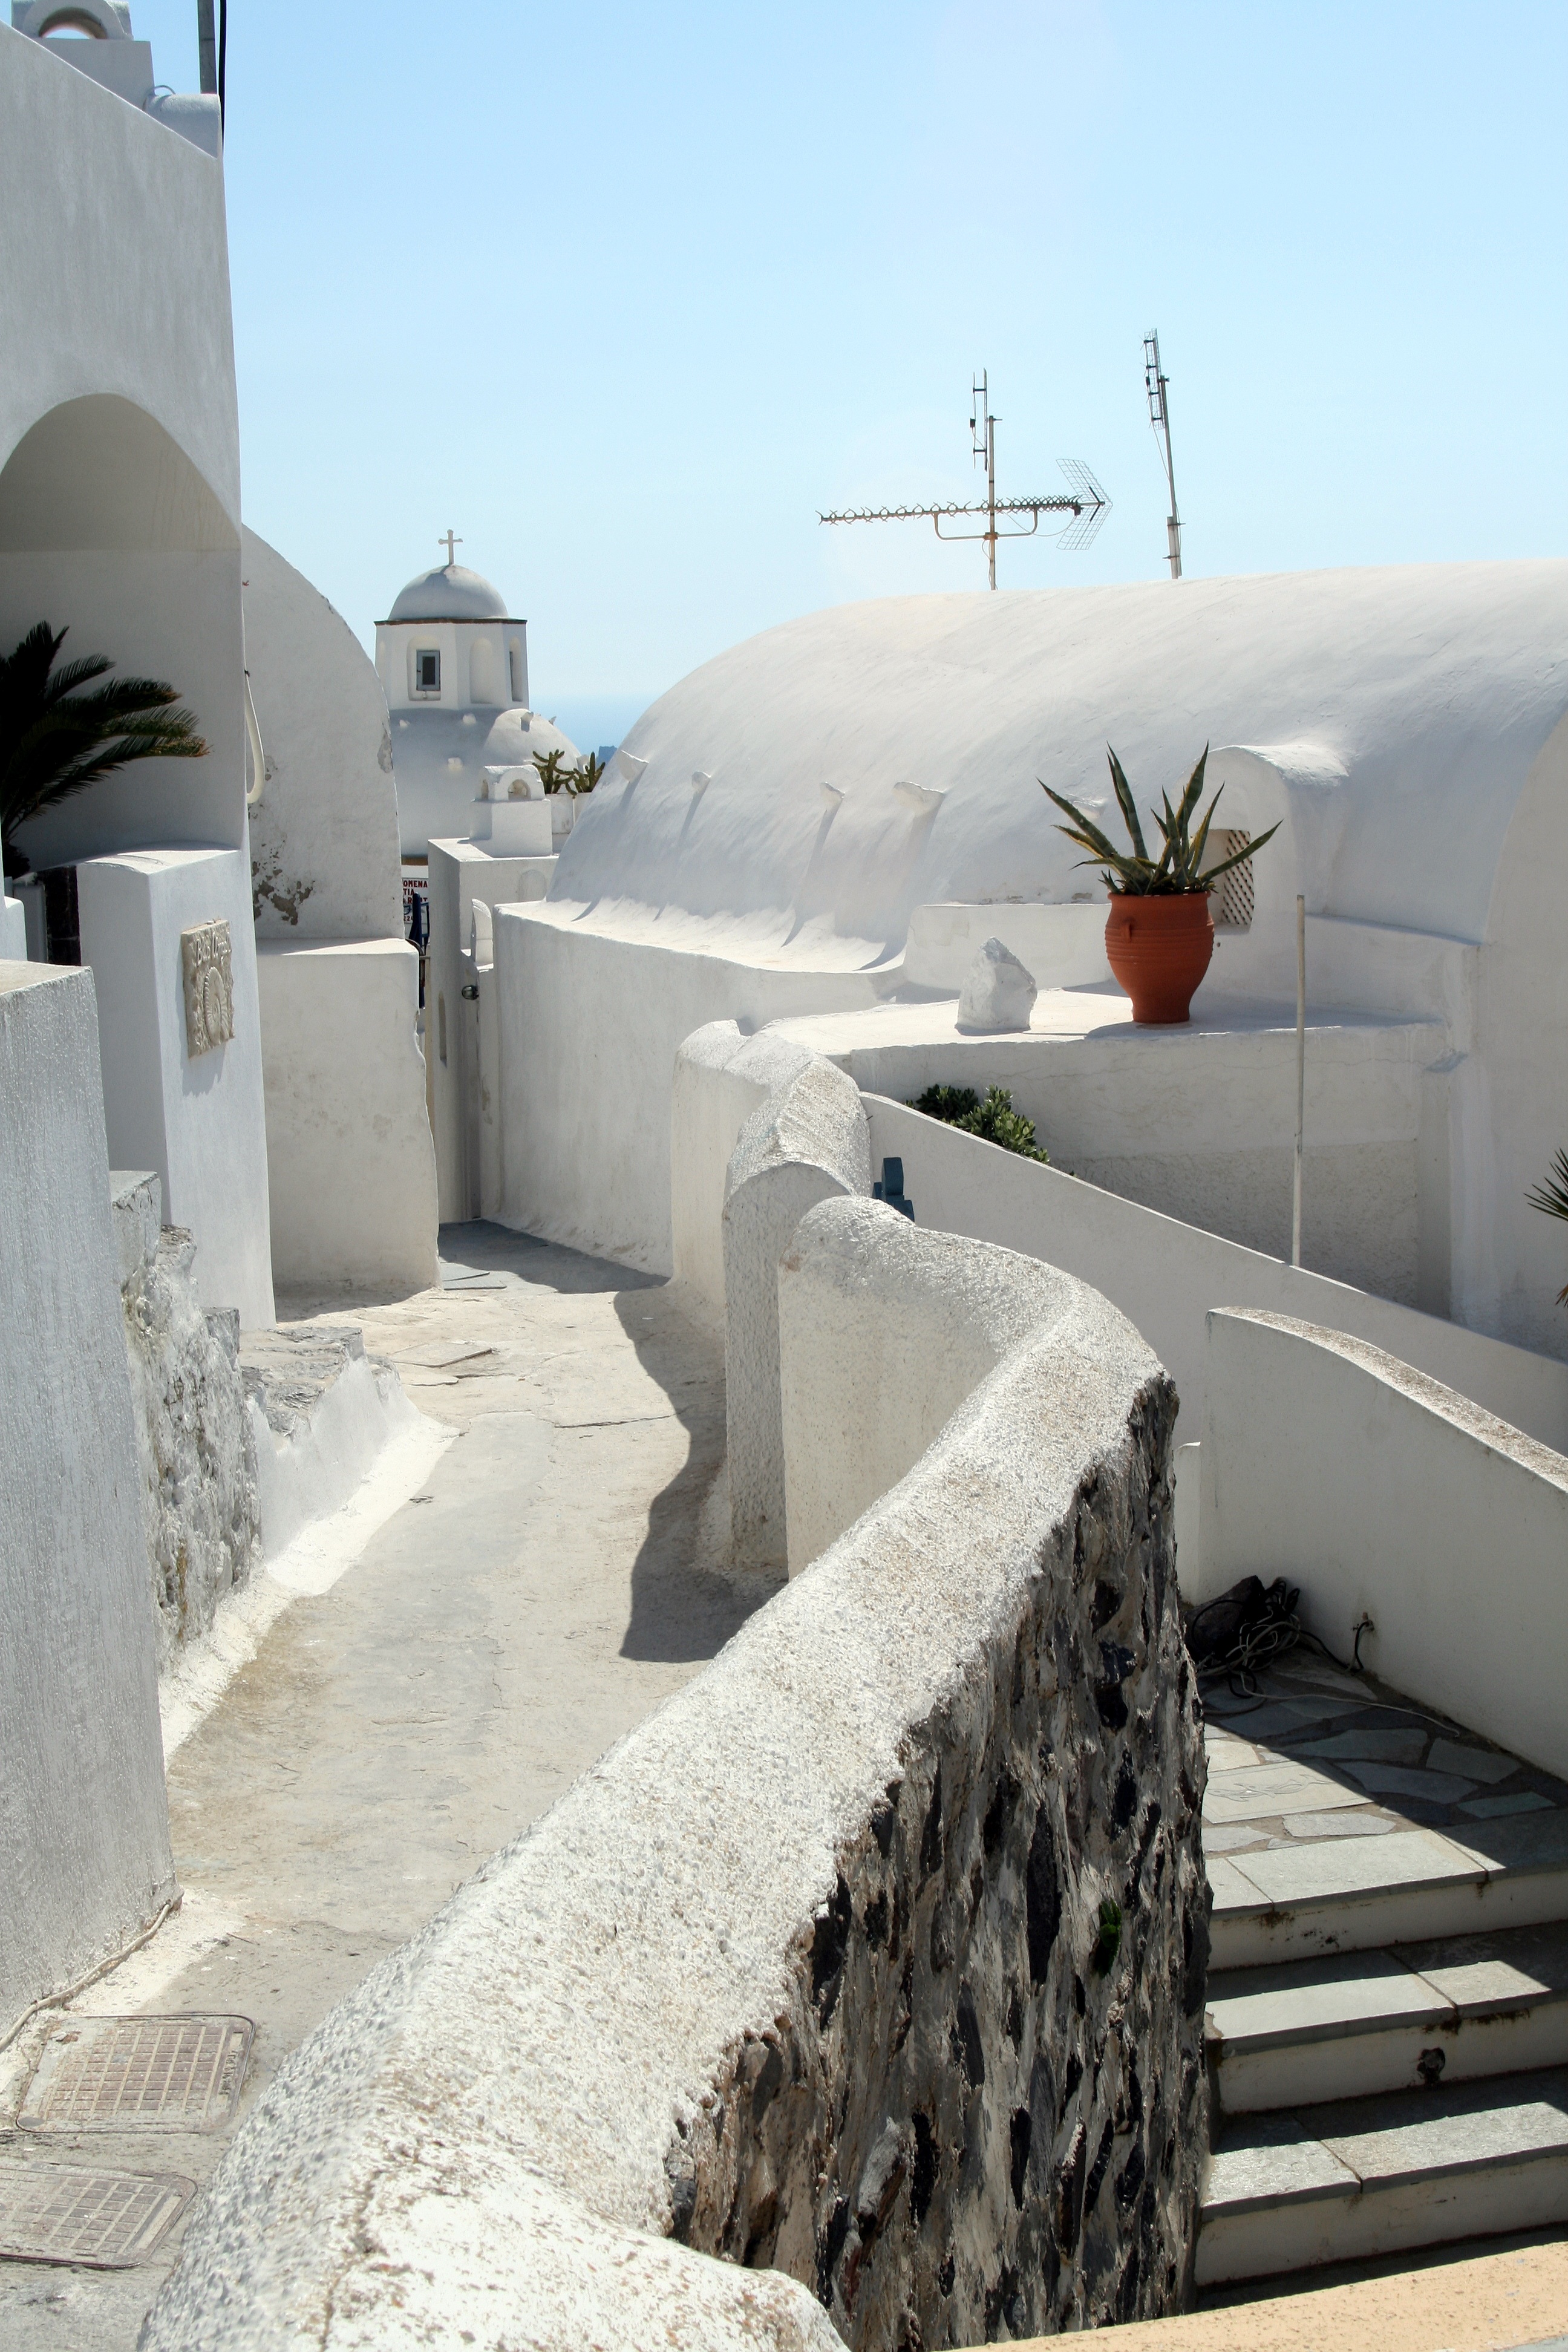
sea, snow, winter, white, roof, wall, weather, island, santorini, stairs, greece, cyclades